Sky position (RA, Dec in degrees): 51.156, -0.444
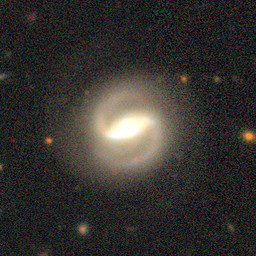
Galaxy morphology: Barred Spiral Galaxies